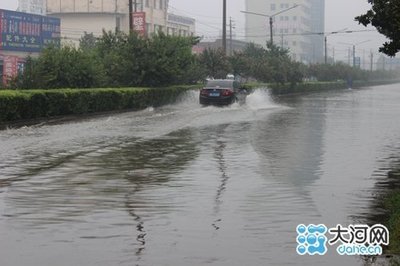
Weather: rain or strom